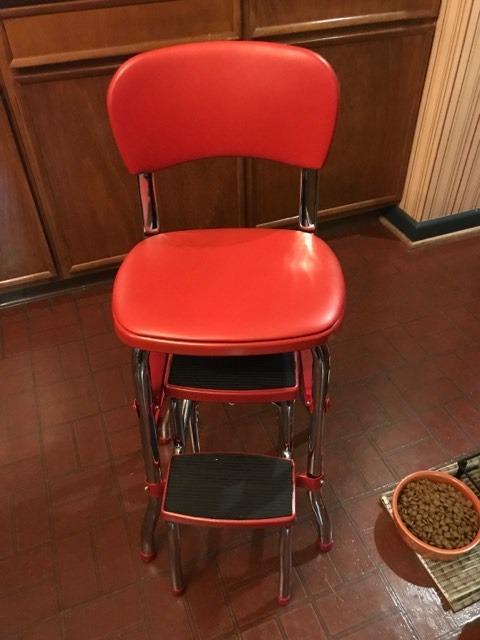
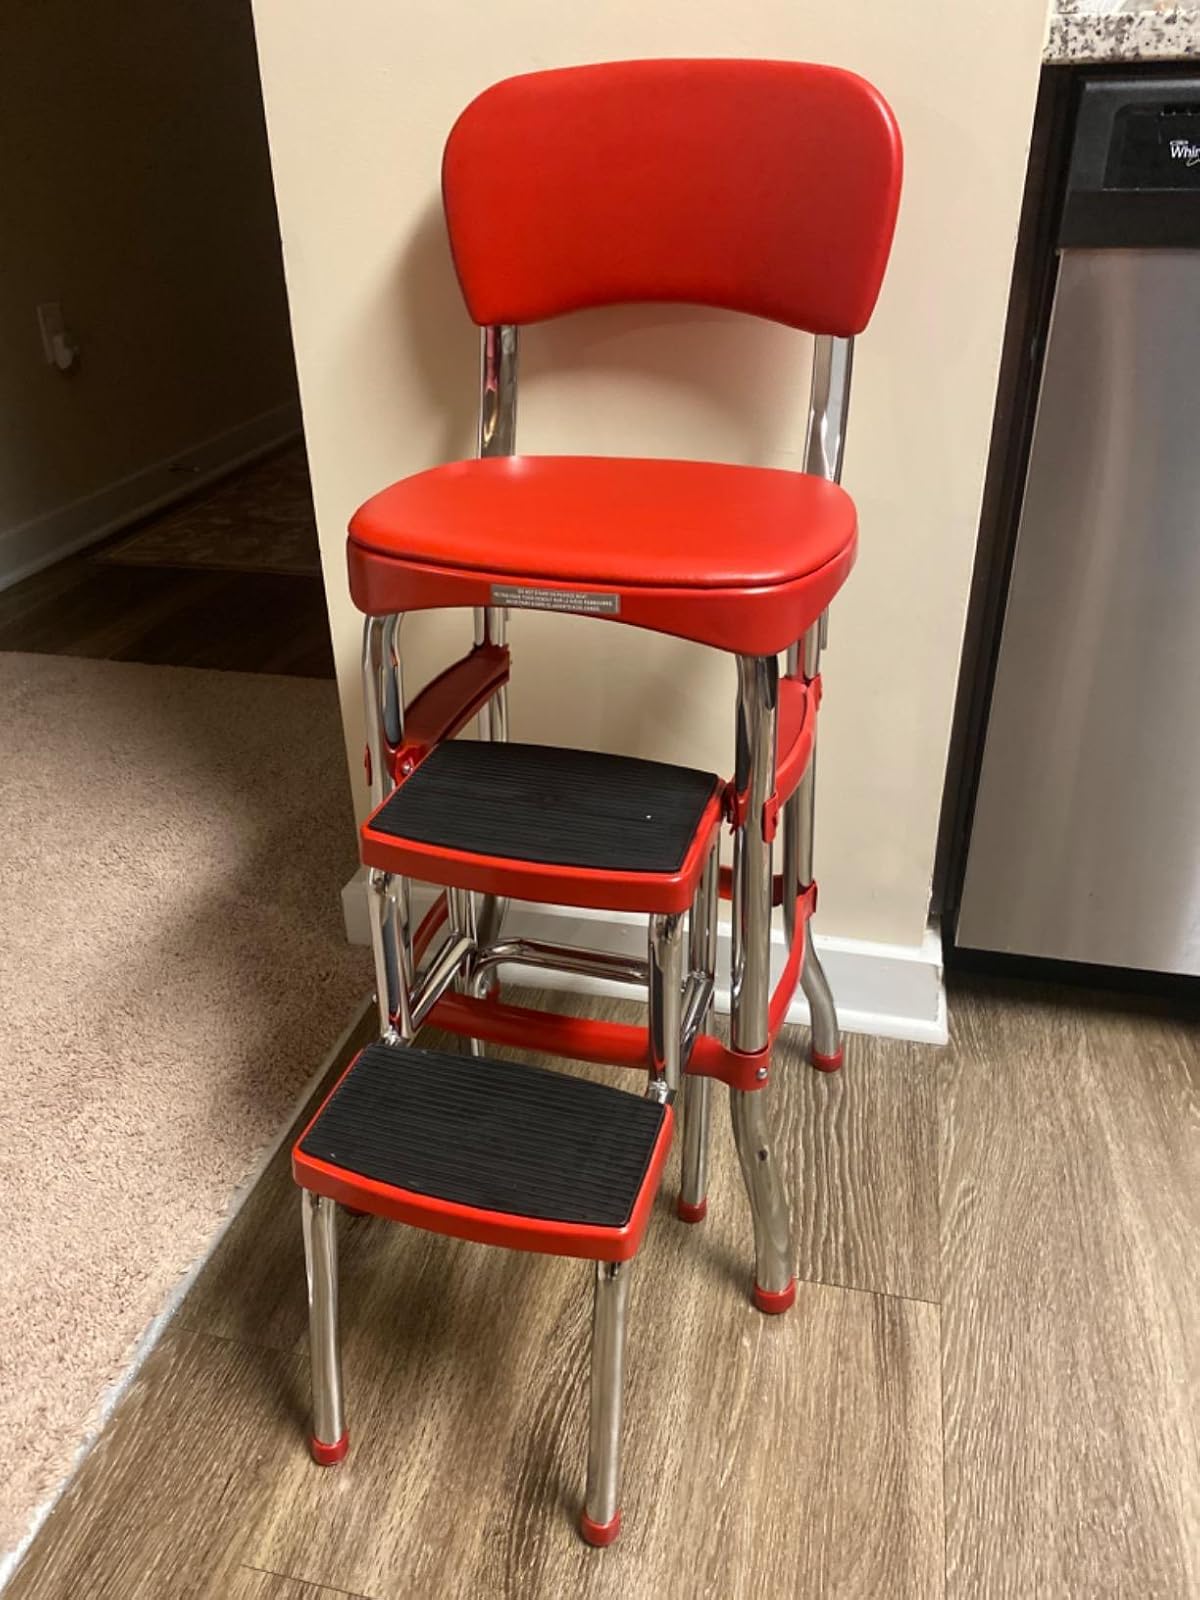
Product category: items_chair
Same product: yes